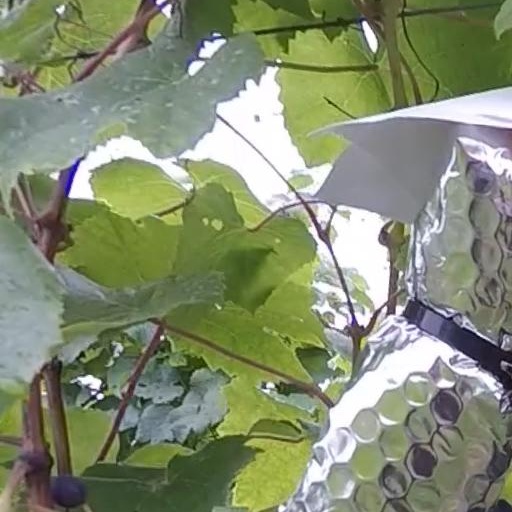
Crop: grape